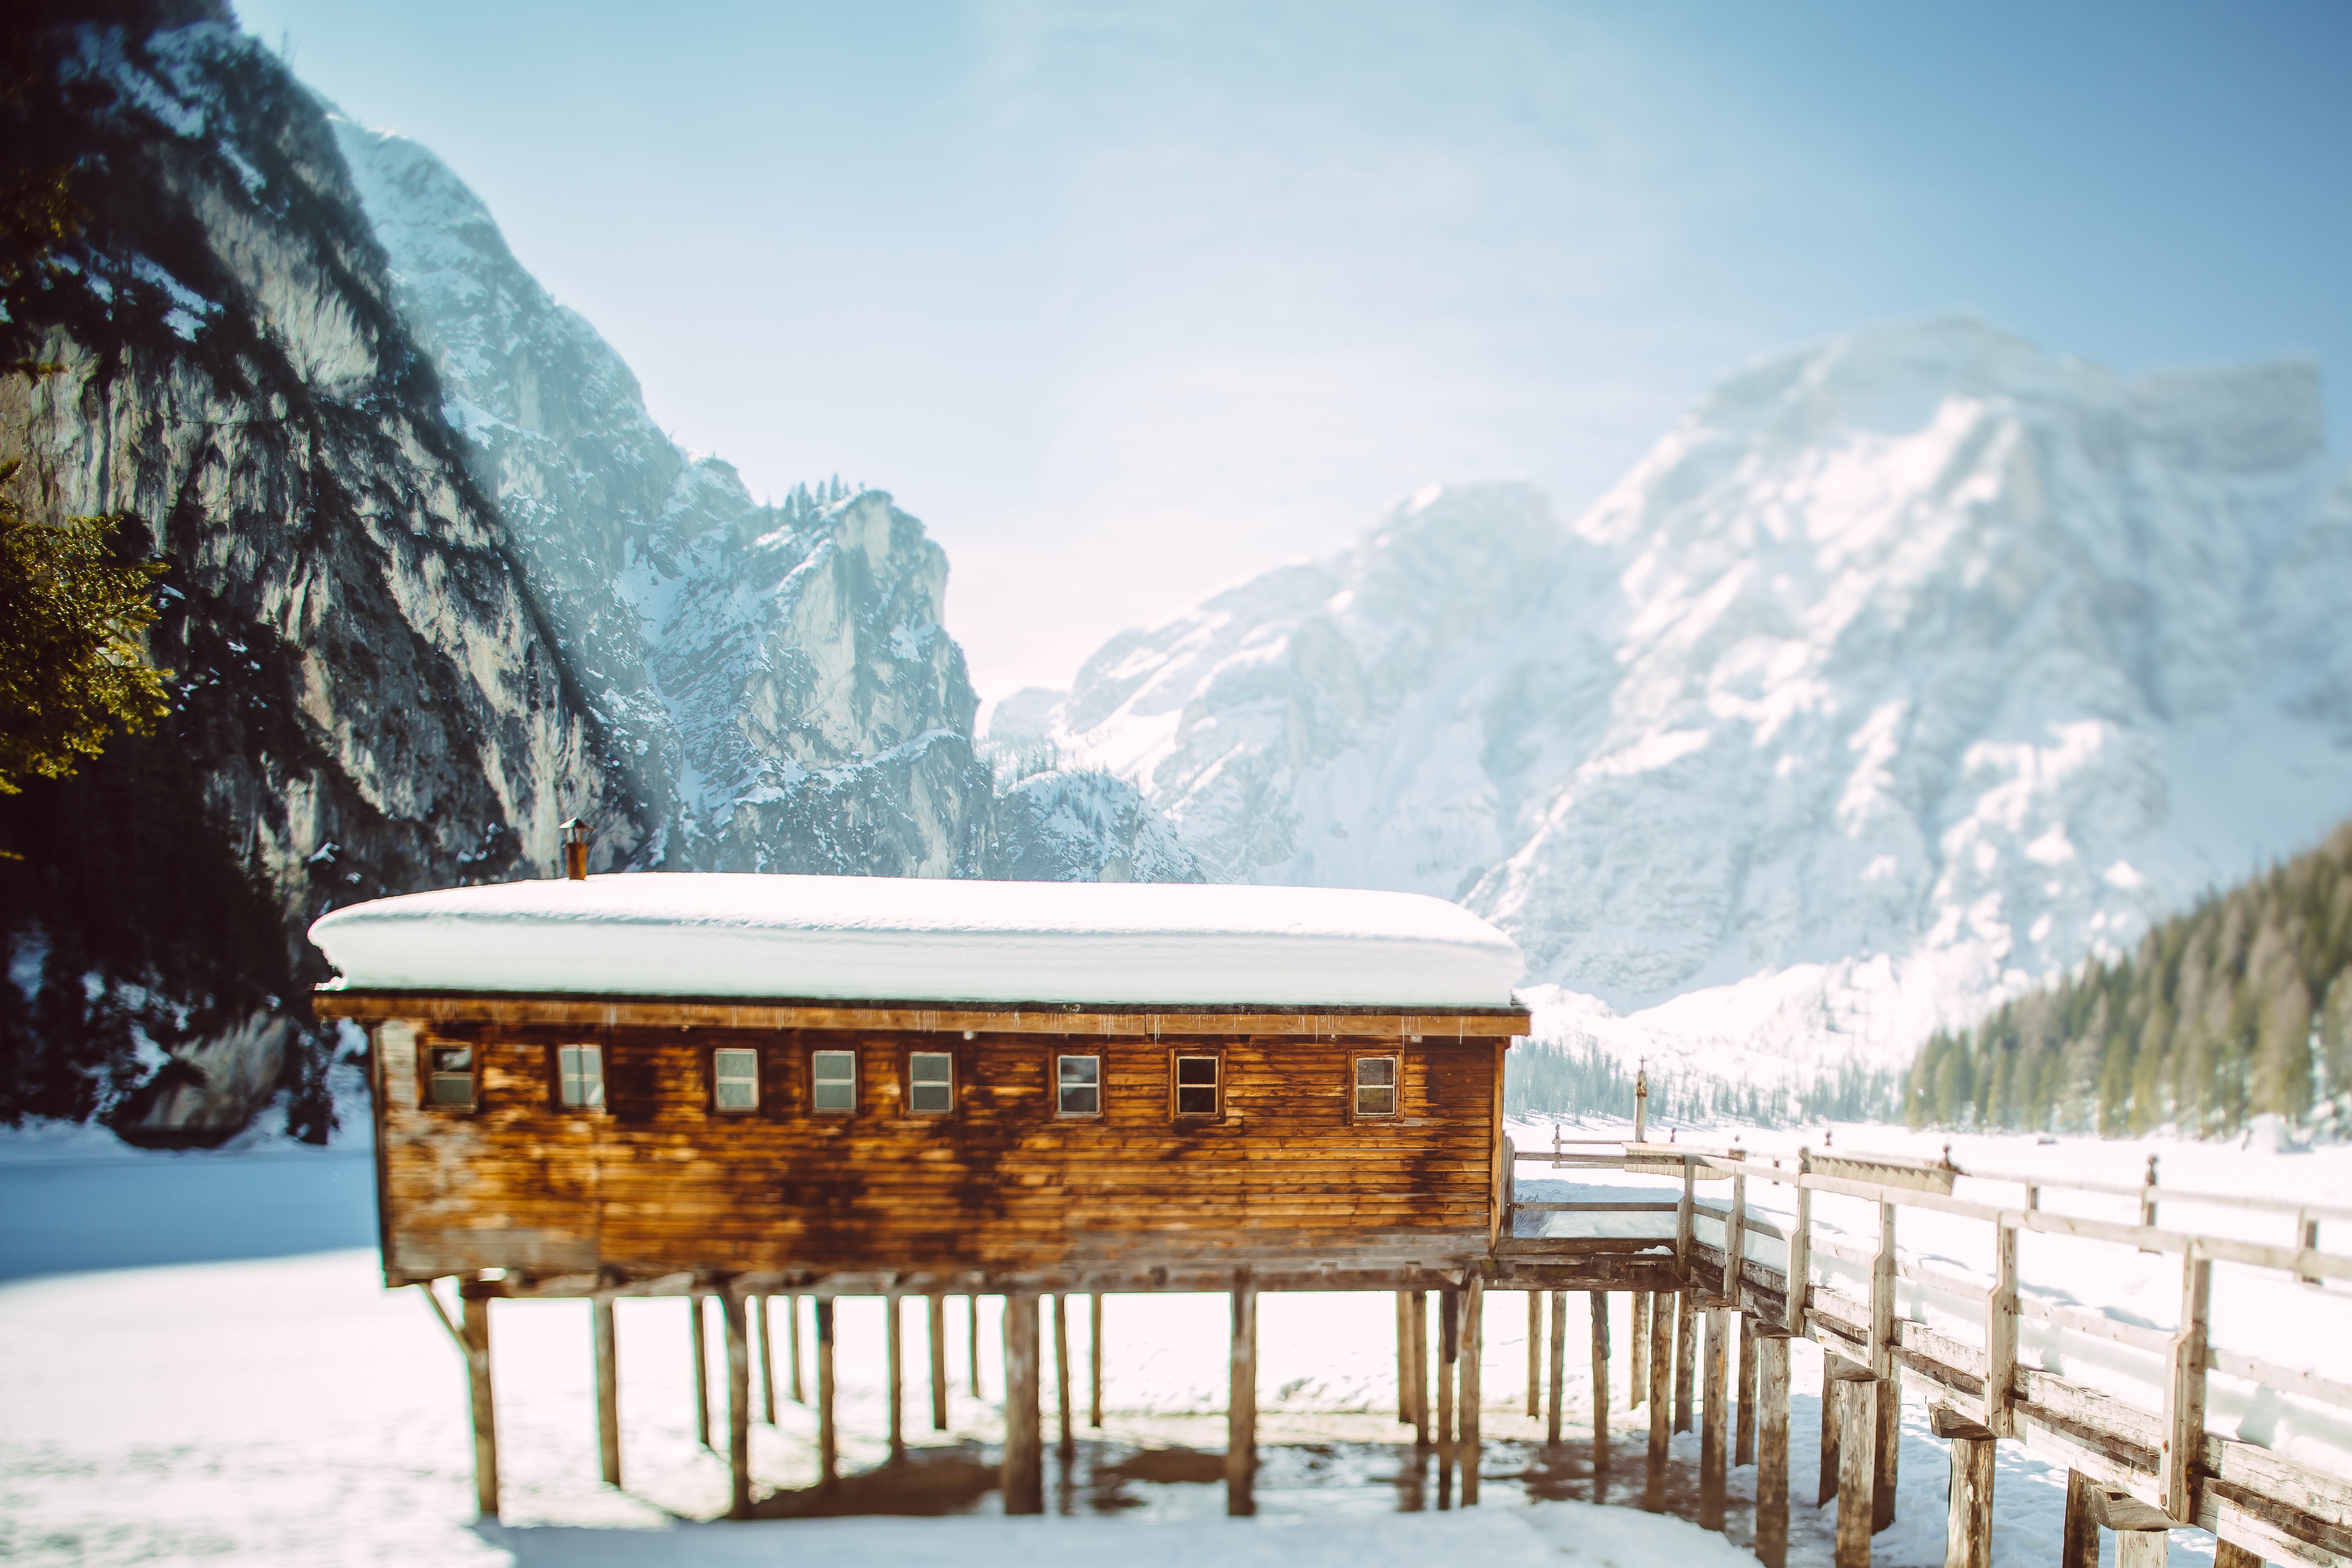
mountain, snow, winter, morning, mountain range, vacation, hut, weather, season, resort